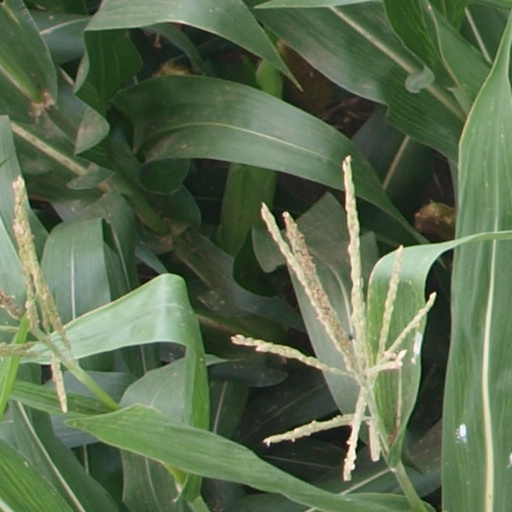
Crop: maize; corn